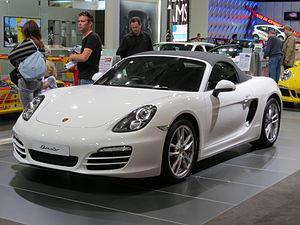
La Porsche Boxster est un modèle d'automobile sportive produit par le constructeur automobile allemand Porsche à partir de 1996. Le nom est une fusion des mots « boxer », le type de moteur à plat, et de « roadster », un petit cabriolet à deux portes et deux places. Elle est équipée d'un moteur six-cylindres à plat atmosphérique.